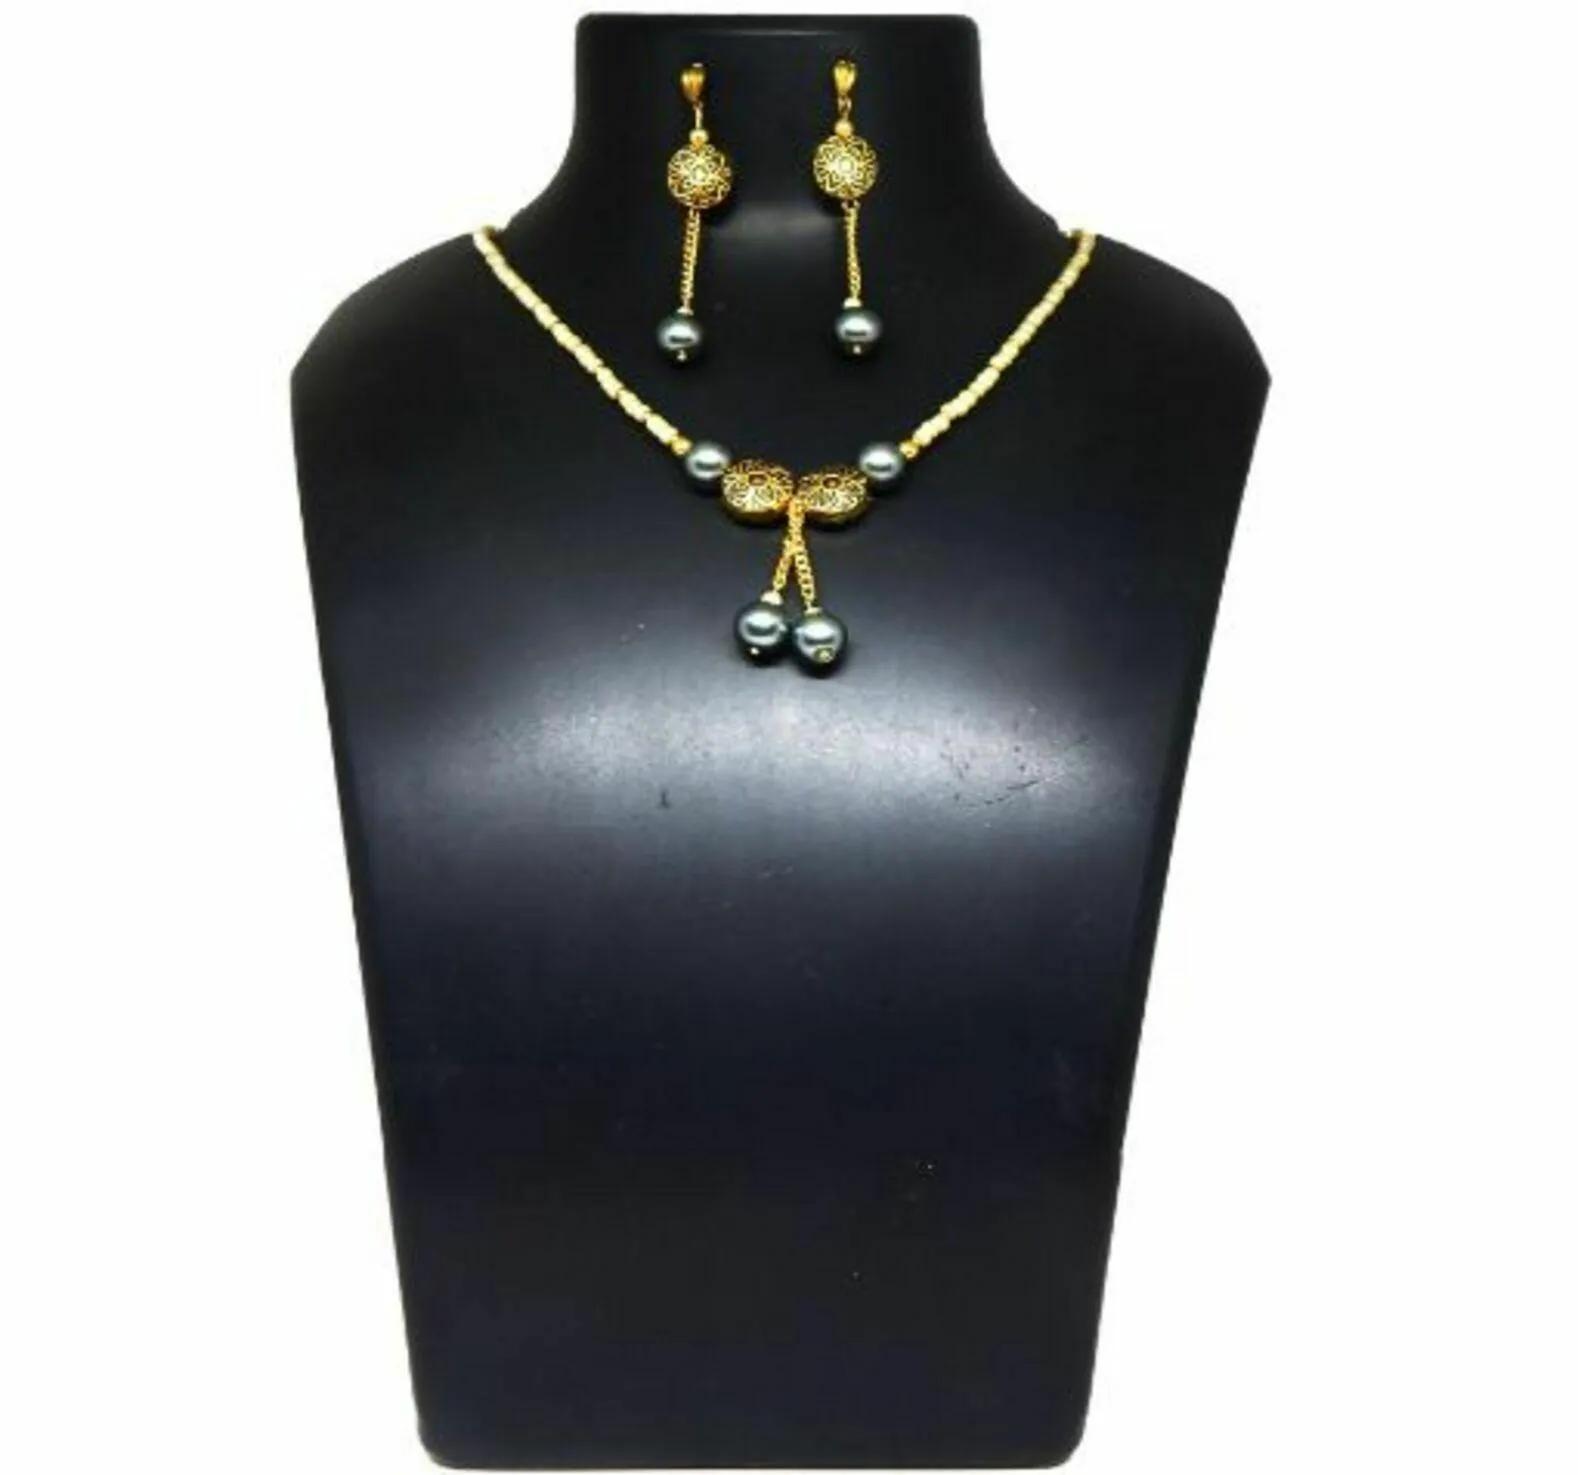
JAYA VISION ENTERPRISES Synthetic seed pearl Necklace-tg54
Type: Necklaces
Brand: JAYA VISION ENTERPRISES
Price: Rs. 320
JAYA VISION ENTERPRISES Synthetic seed pearl Necklace-tg54